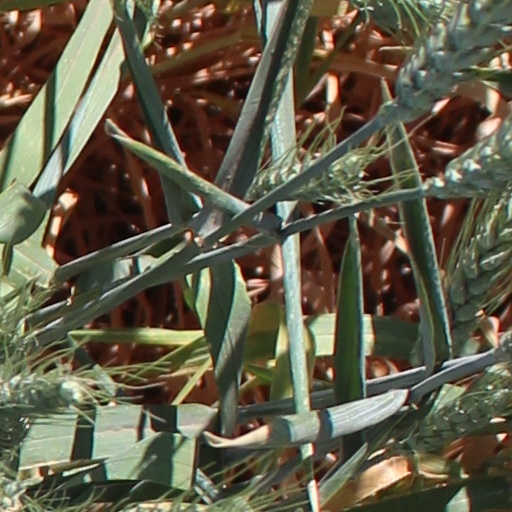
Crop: wheat